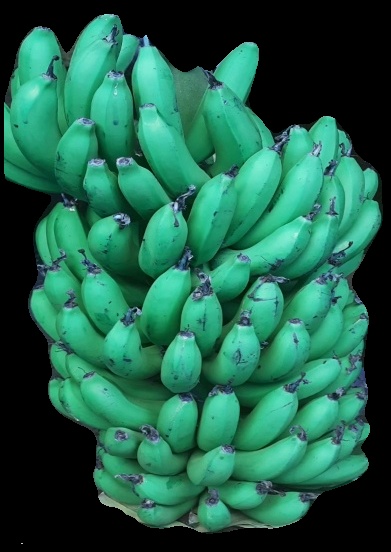
Variety: pachbale
Grade: grade1